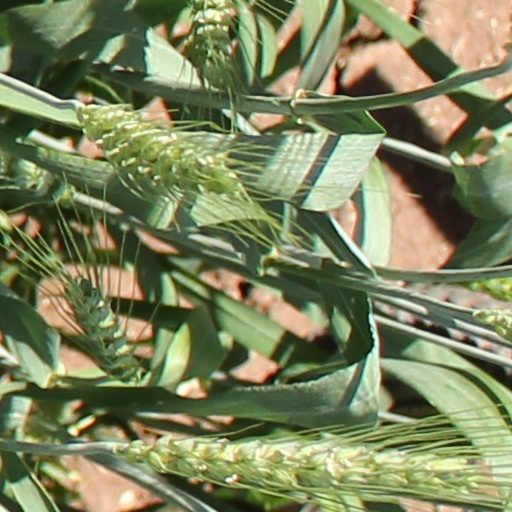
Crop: wheat